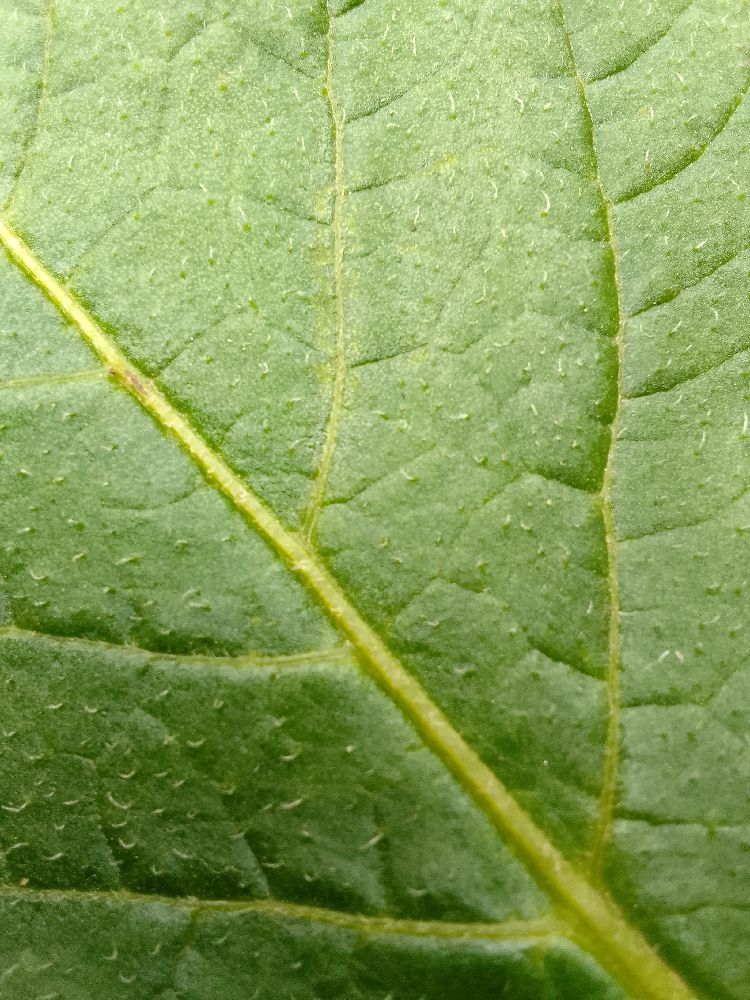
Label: Healthy